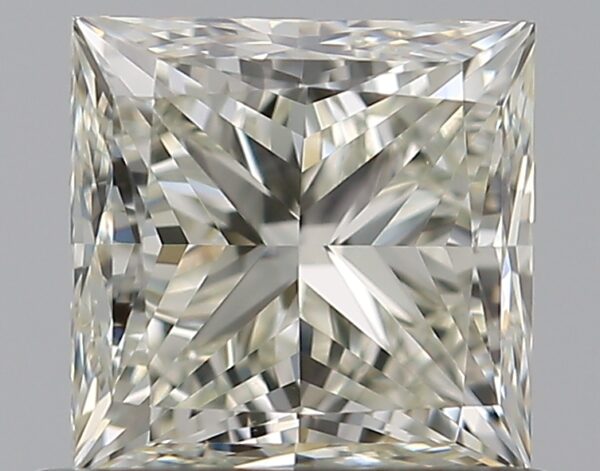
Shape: princess
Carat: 0.7
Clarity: VVS2
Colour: L
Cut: EX
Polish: EX
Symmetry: EX
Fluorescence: N
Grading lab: GIA
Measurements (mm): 4.72 x 4.69 x 3.42